The Annex

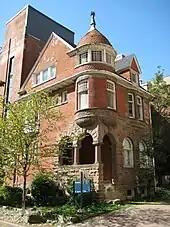
The University of Toronto's Robert Brown House at 4 Bancroft Avenue. The building is an example of an 'Annex style house', an architectural style common throughout the Annex.

The Annex is home to many examples of a uniquely Torontonian style of house that was popular among the city's elite in the late nineteenth century. Examples of this style survive in the former upper class areas along Jarvis and Sherbourne Street, and also around the University of Toronto campus. Most of these buildings are found in the Annex, and the style is thus known by some as the 'Annex style house.'